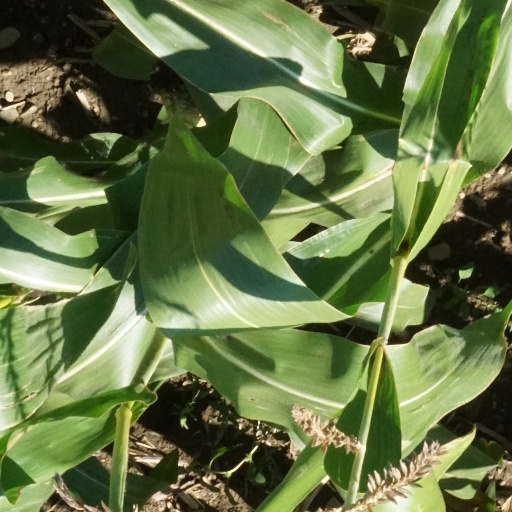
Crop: maize; corn